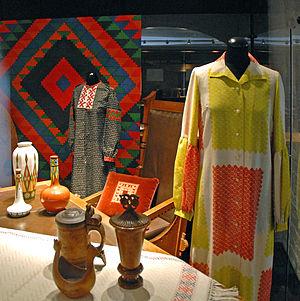
Le musée de la mode et du textile est un musée parisien situé dans le 1ᵉʳ arrondissement, fondé en 1905 et entièrement dédié aux arts de la couture et de la haute couture. Situé au 107, rue de Rivoli, il est une annexe du musée des arts décoratifs. Il s'étend sur deux étages et retrace l'évolution de la mode vestimentaire européenne du XIVᵉ siècle à nos jours. Les pièces textiles exposées étant fragiles, le musée ne les présente qu'à l'occasion d'expositions temporaires. Ainsi, les vêtements sont présentés par thème et les expositions sont renouvelées tous les six mois.